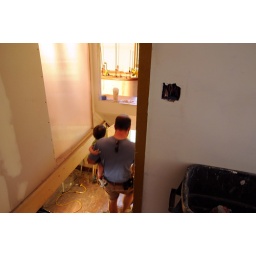
tub in the master bathroom